Soussac

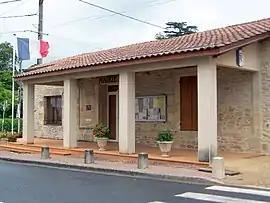
The town hall in Soussac

Soussac is a commune in the Gironde department in Nouvelle-Aquitaine in southwestern France.